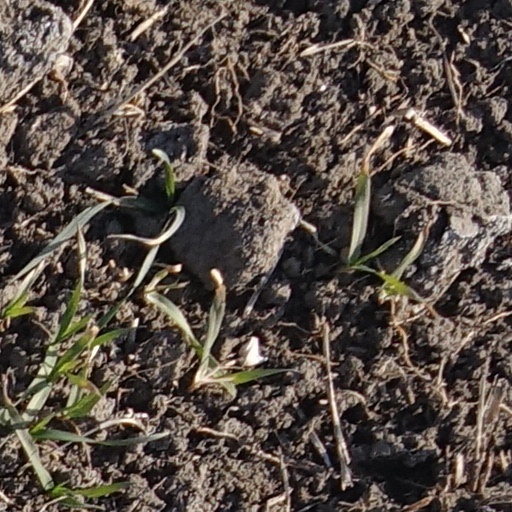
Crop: wheat